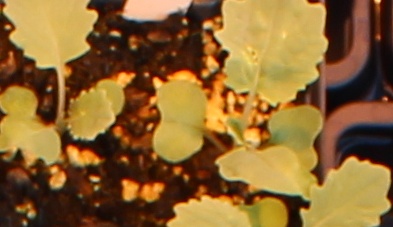
Label: Canola